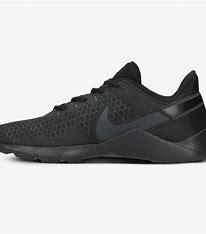
Brand: Nike
Model: Legend Essential 2